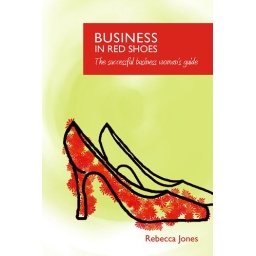
Business in red shoes - The successful business womans guide